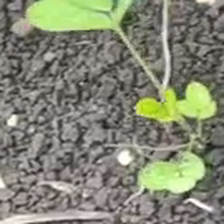
Weed species: Asian_Pigeonwings_(Clitoria Ternatea)